Nico Minoru

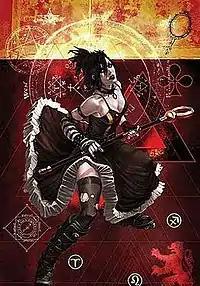
Nico as Sister Grimm on the cover of the limited series, "Mystic Arcana". Art by Marko Djurdjevic.

In 2007, the magic-related crossover event "Mystic Arcana" fills the gap between "Runaways" #17 and #18, during Nico's brief time at Father Flanagan's Home for Unwanted Goth Kids. The story begins with Nico dressed in a Japanese school girl's outfit, stating that it's perhaps time to let go of the goth trend. She is soon talked into going to a nightclub with her friends, where she meets her parents' old rival Marie Laveau; Laveau seeks revenge on Nico's parents for stealing the Black Mirror, one of the four Cornerstones of Creation. After Laveau explains that she needs Nico's blood to activate the Black Mirror, Nico gives Leveau her blood, while also purging out the Staff of One. The two fight, and Nico easily wins. Nico attempts to bring back Alex Wilder using the Mirror, however the spell fails, the Mirror shatters and the last page of the Darkhold is revealed behind the glass. Laveau takes it and flees, while Nico accepts her place as an outcast with the Runaways.